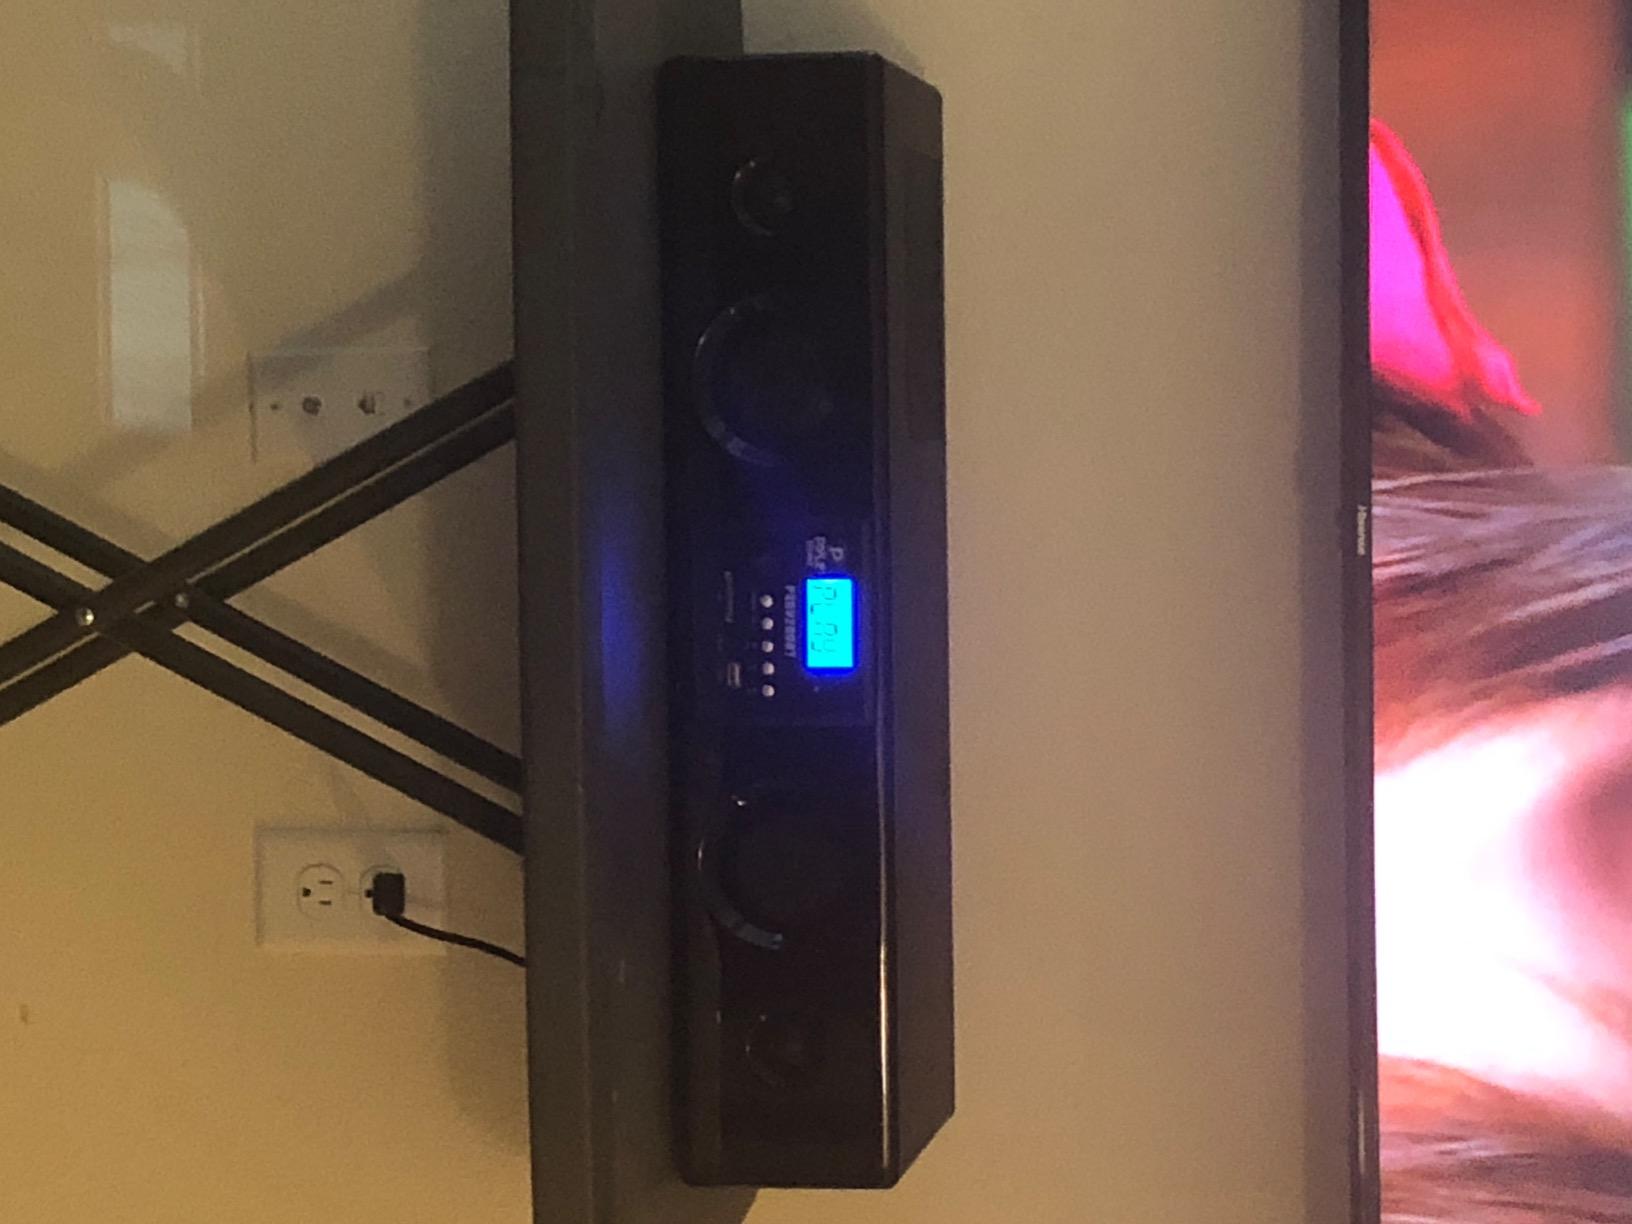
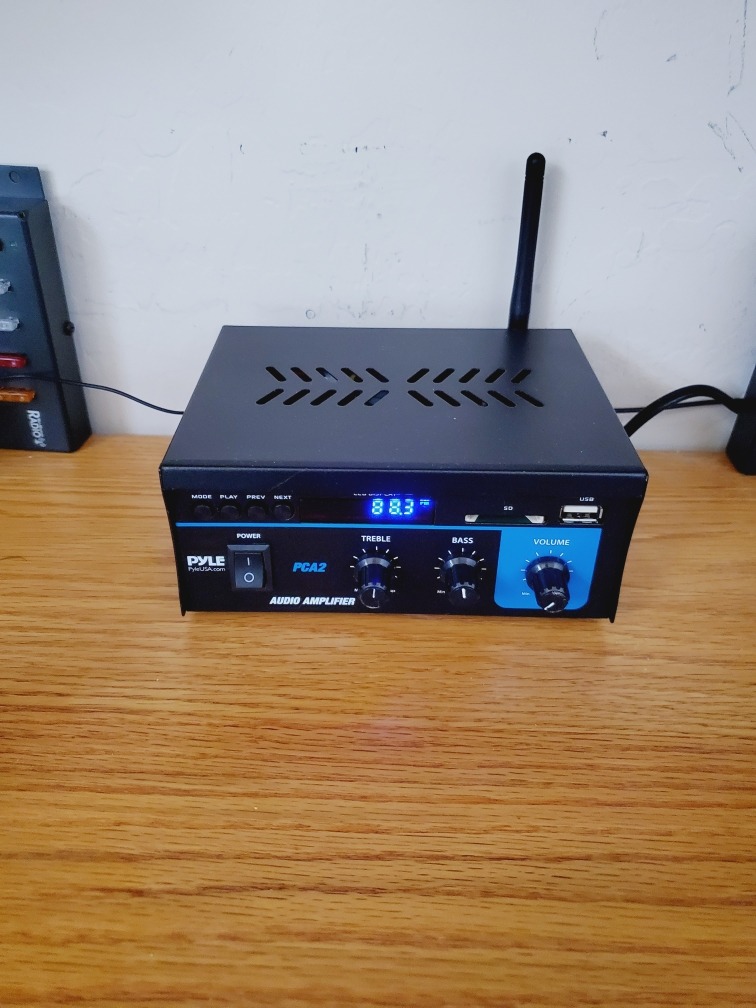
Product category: speaker
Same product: no